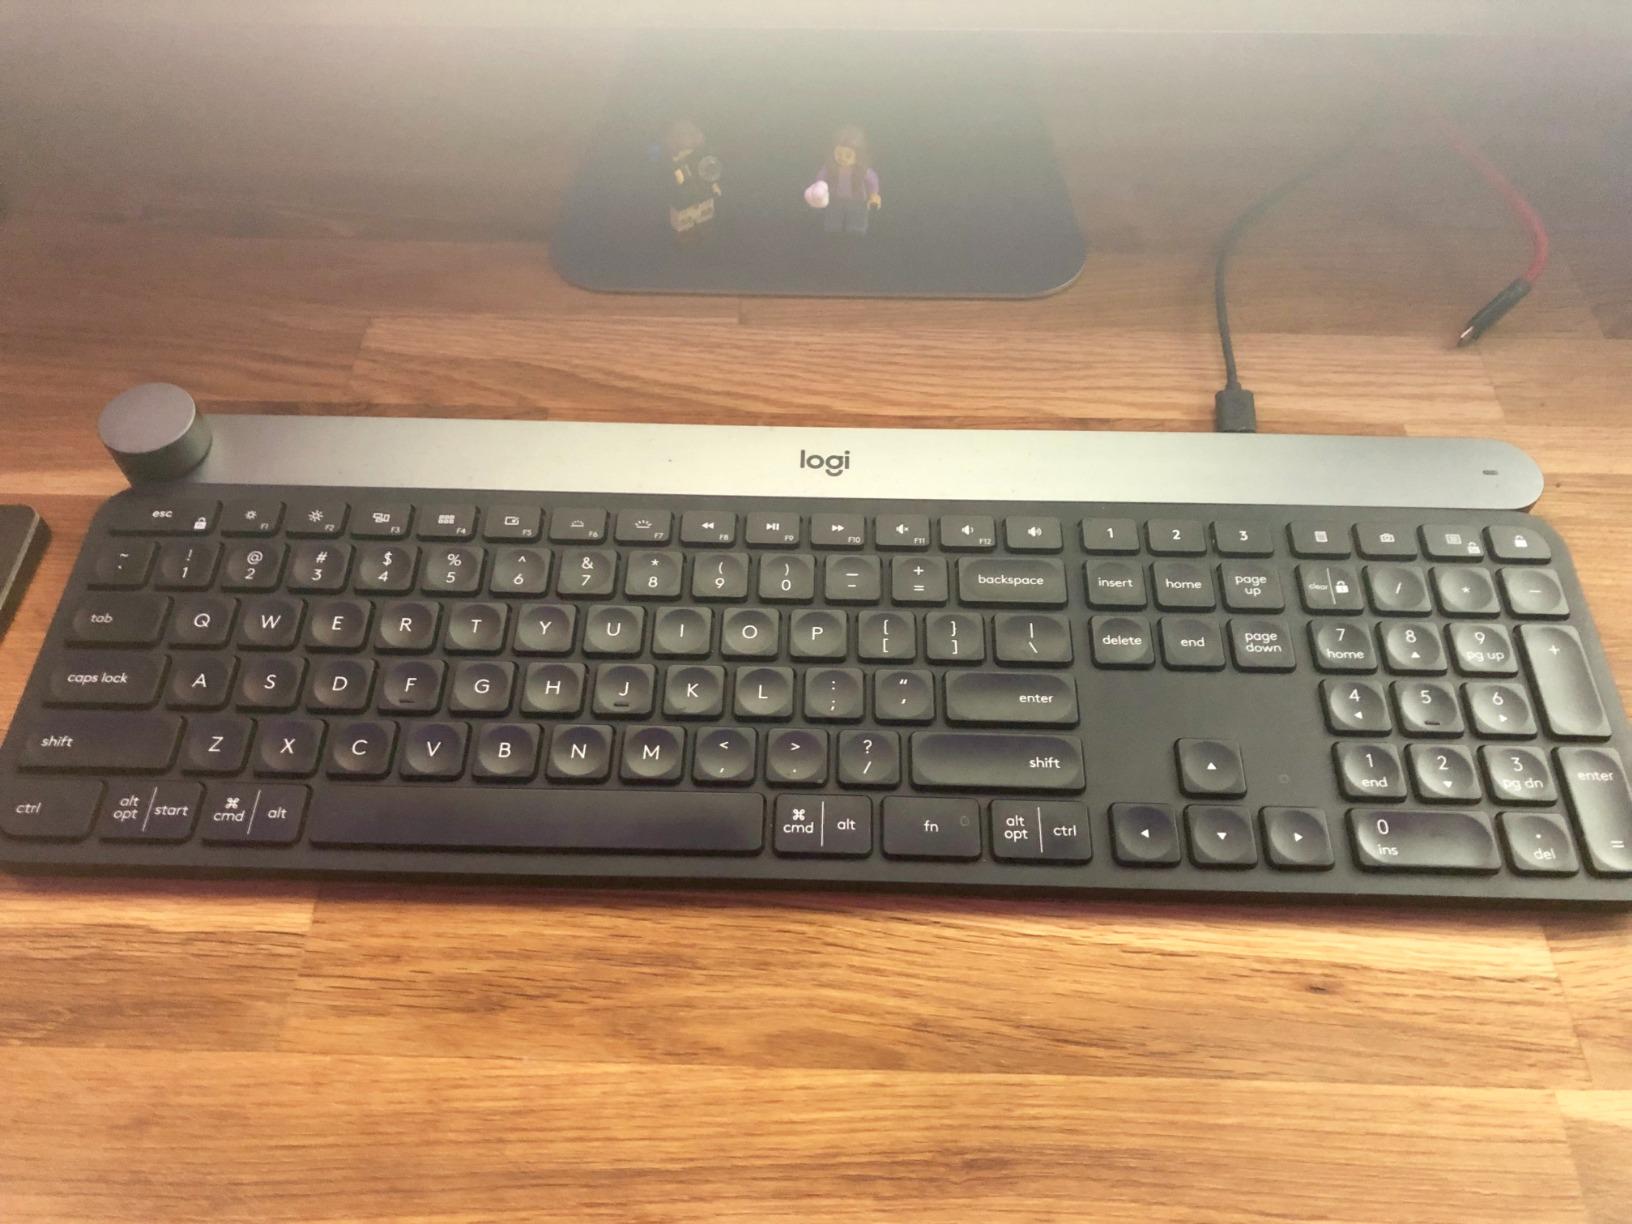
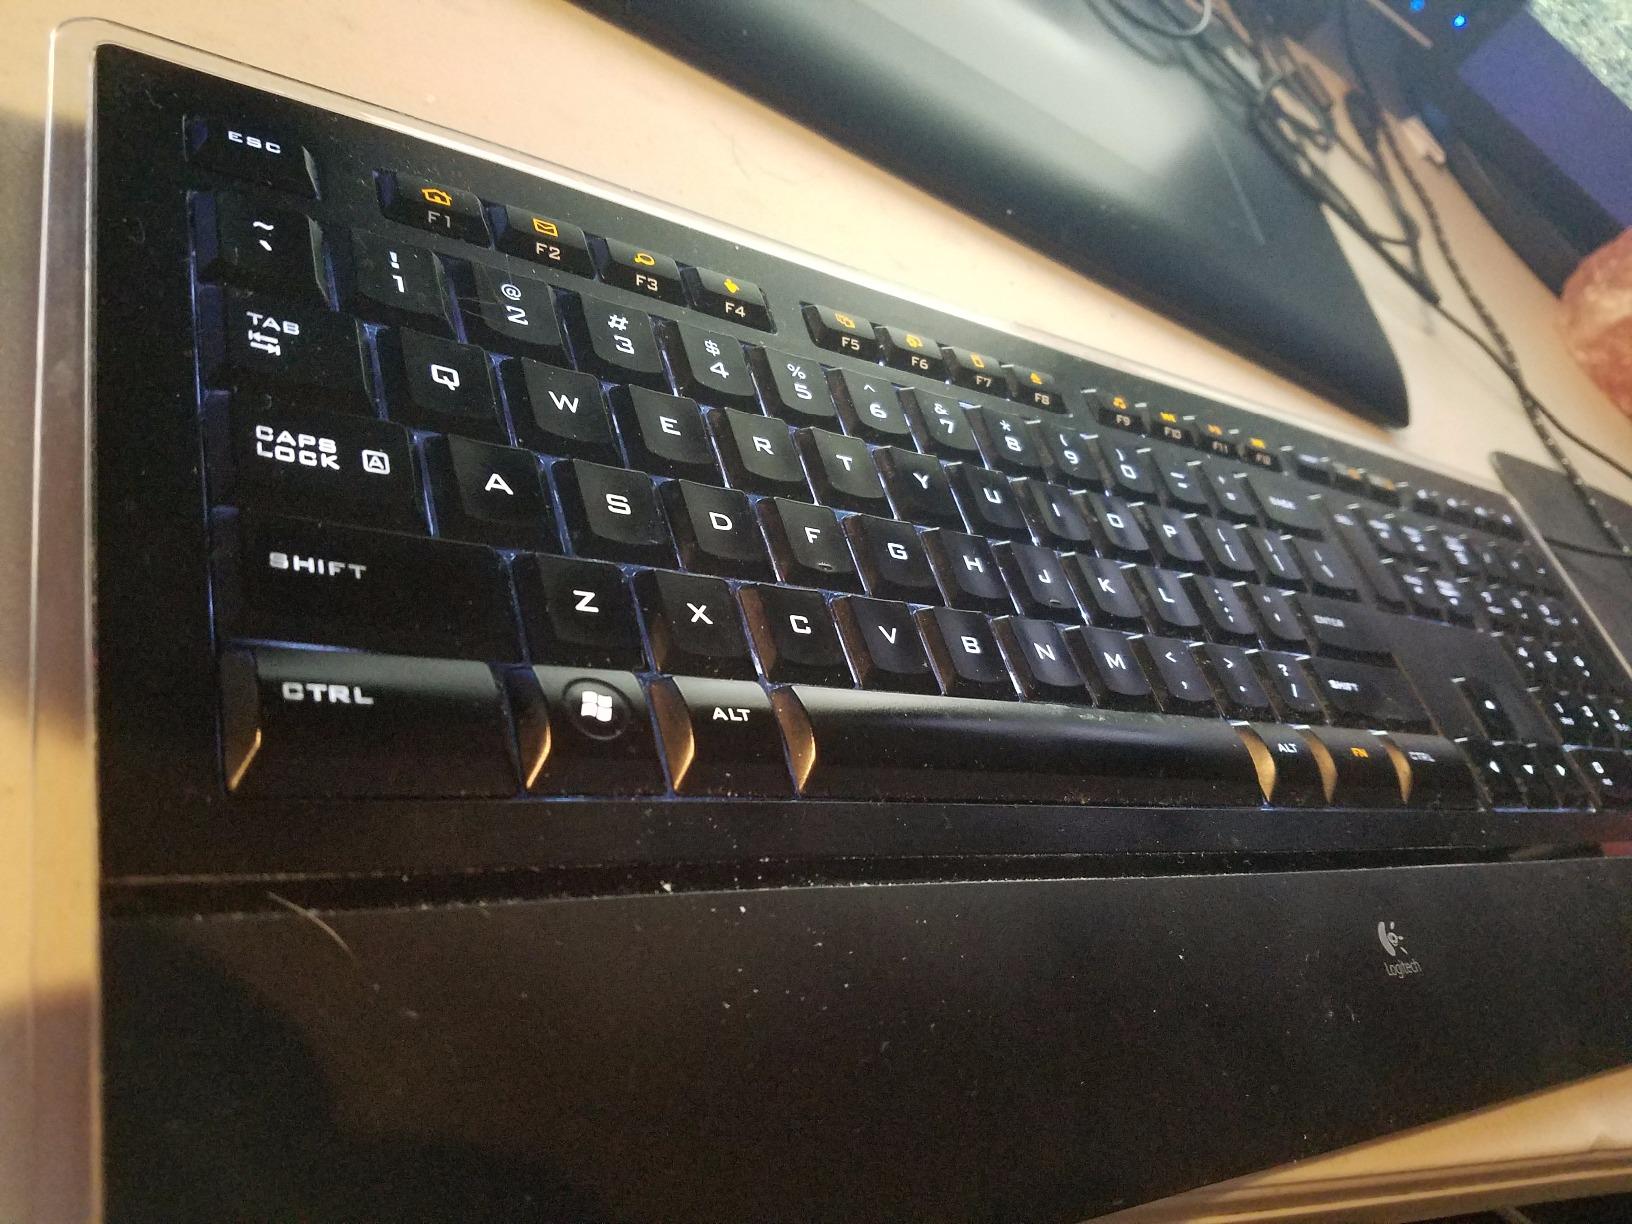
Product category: keyboard
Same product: no